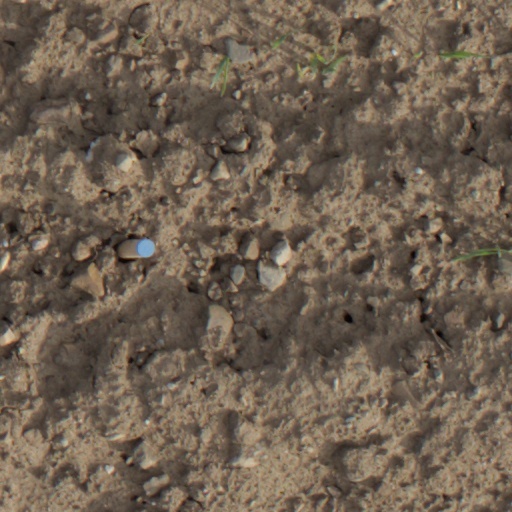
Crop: wheat